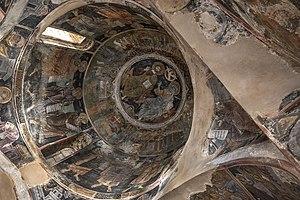
Monastère de Kaisiriani, fresque polychrome sur plafond.
Le Monastère de Kaisariani est un monastère orthodoxe de rite byzantin bâti sur le flanc nord du Mont Hymette, près d'Athènes en Grèce.